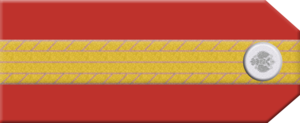
Ivan Fiodorovitch Glebov. Né le 20 février 1707. Décédé le 13 juin 1774. Commandant, général en chef de l'Empire russe, sénateur, gouverneur général de Kiev, gouverneur général de Saint-Pétersbourg. Propriétaire du domaine de Znamenskoïe-Raiok.
Donat Makijonek est un pilote chasse polonais, as, de l'Armée de l'air impériale russe de la Première Guerre mondiale, titulaire de 5 victoires homologuées.
Andreï Savvitch Glebov, né en 1770 et mort le 12 septembre 1854, est un major-général de l'Armée impériale de Russie. Au cours des différentes campagnes militaires effectuées par la major-général Glebov fut blessé 28 fois.